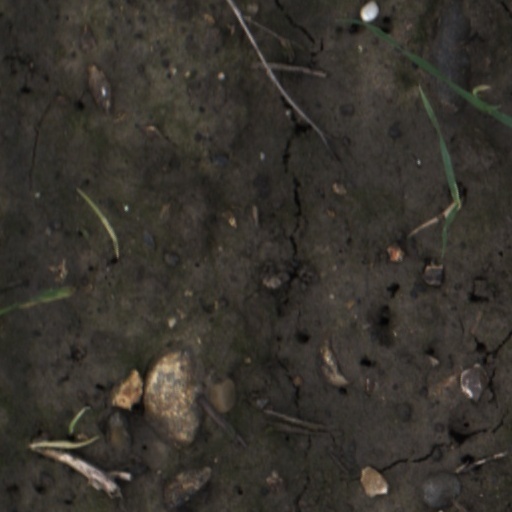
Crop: wheat